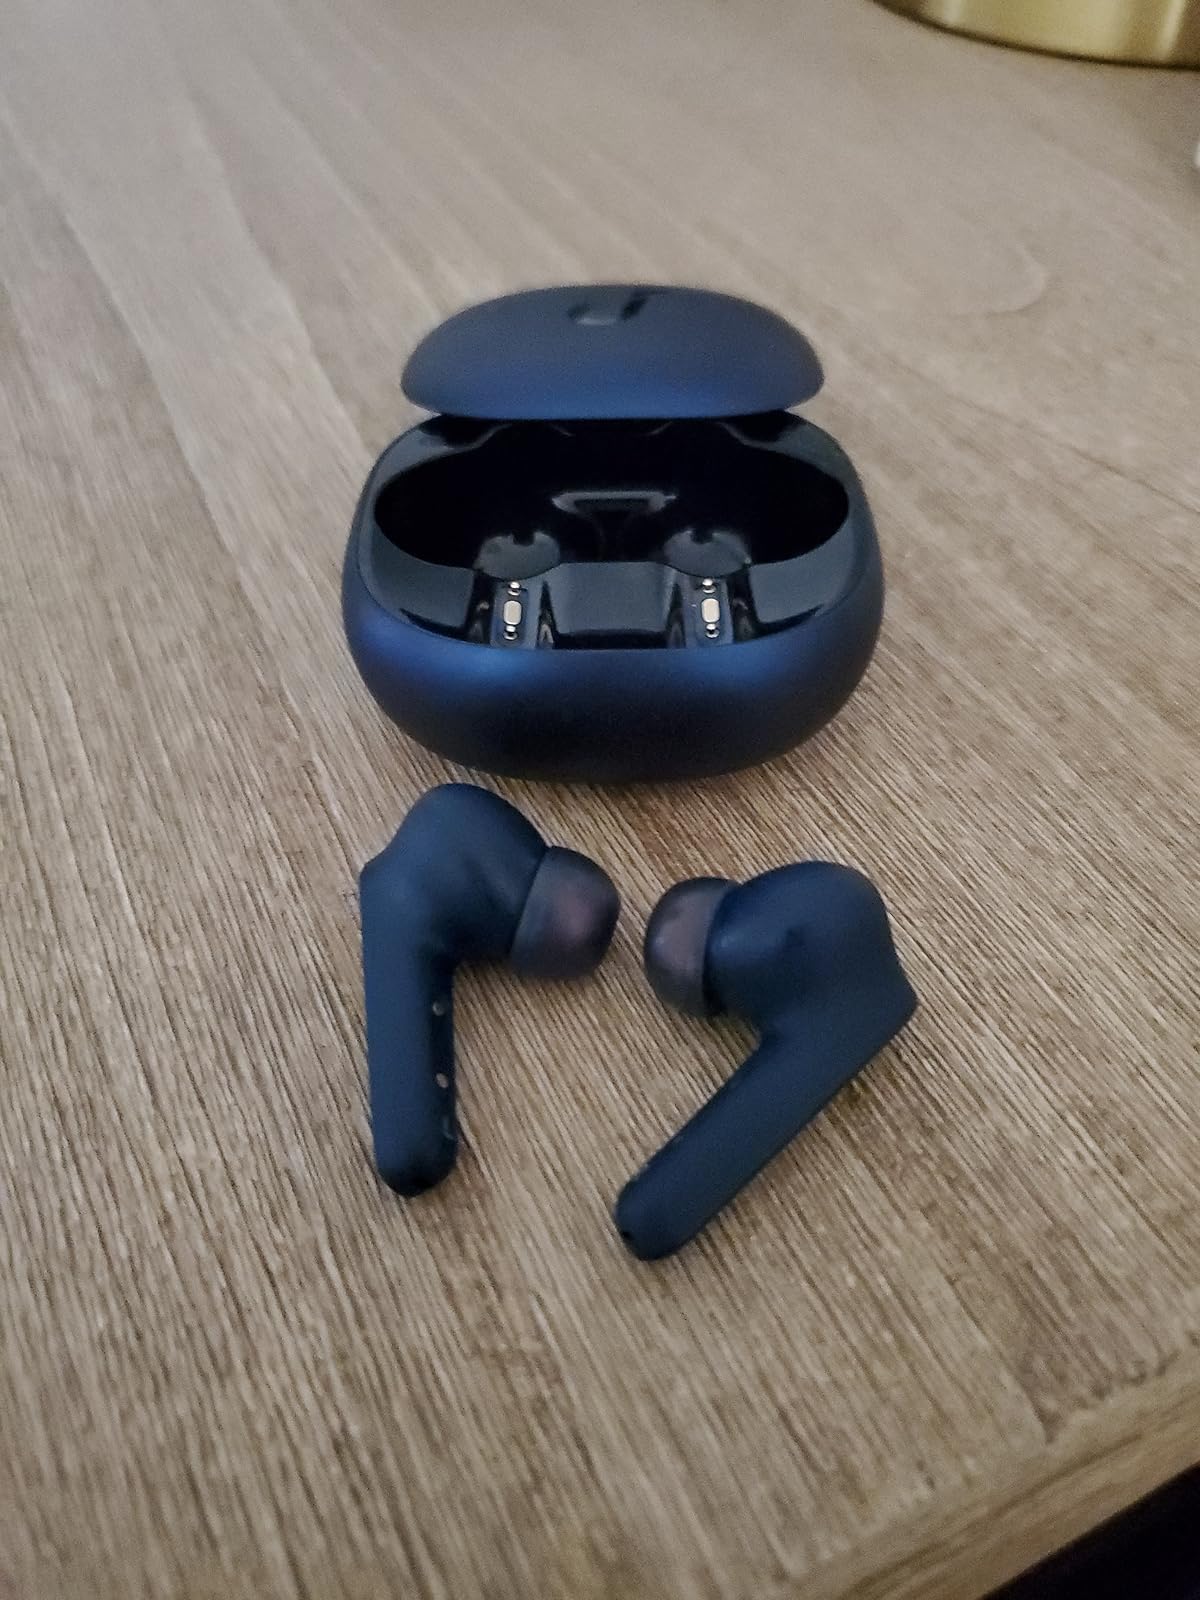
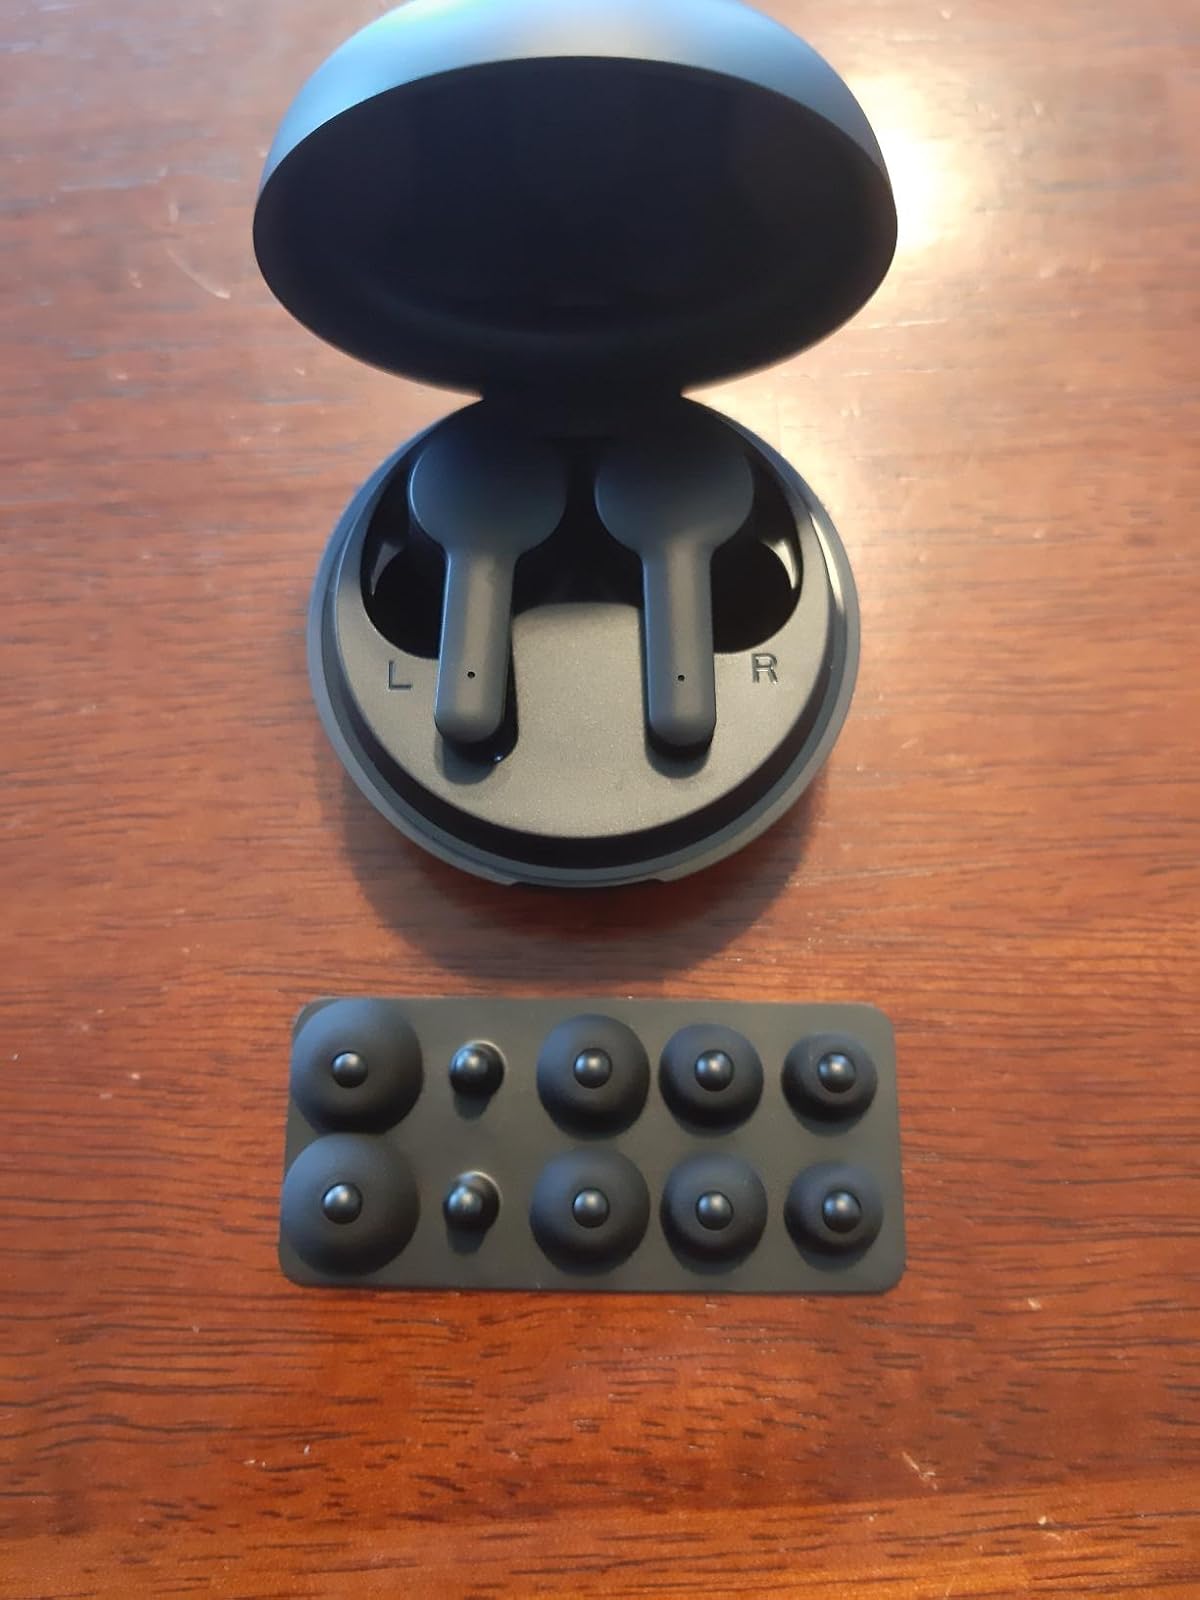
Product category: earbuds
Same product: no